Wadi al-Joz

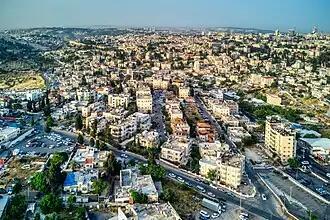
Wadi Joz

Wadi al-Joz, also Wadi Joz, is a Palestinian neighborhood in East Jerusalem, located at the head of the Kidron Valley, north of the Old City of Jerusalem. The population of Wadi Joz is 13,000. It is located 750 meters above sea level in the Kidron Valley (Nahal Kidron).